Kutlovitsa Glacier

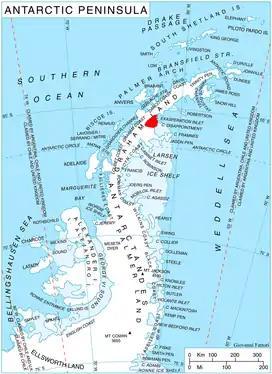
Location of Aristotle Mountains on the Antarctic Peninsula.

Kutlovitsa Glacier is the 9.4 km long and 4.2 km wide glacier in southern Aristotle Mountains on Oscar II Coast in Graham Land, Antarctica situated north of Flask Glacier. It is draining the southeast slopes of Madrid Dome, and flowing southeastwards along the north slopes of Mount Fedallah to join Belogradchik Glacier.